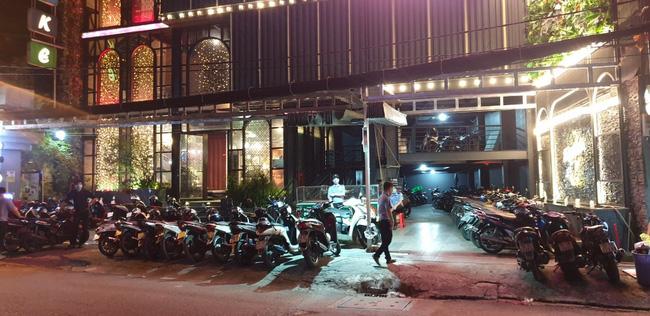
có những chiếc xe máy xuất hiện ở trên vỉa hè